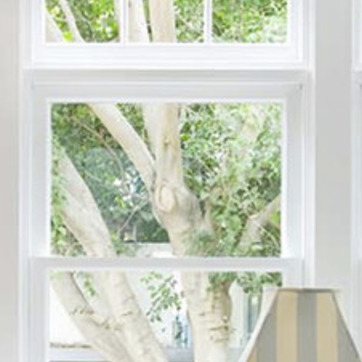
Material: glass